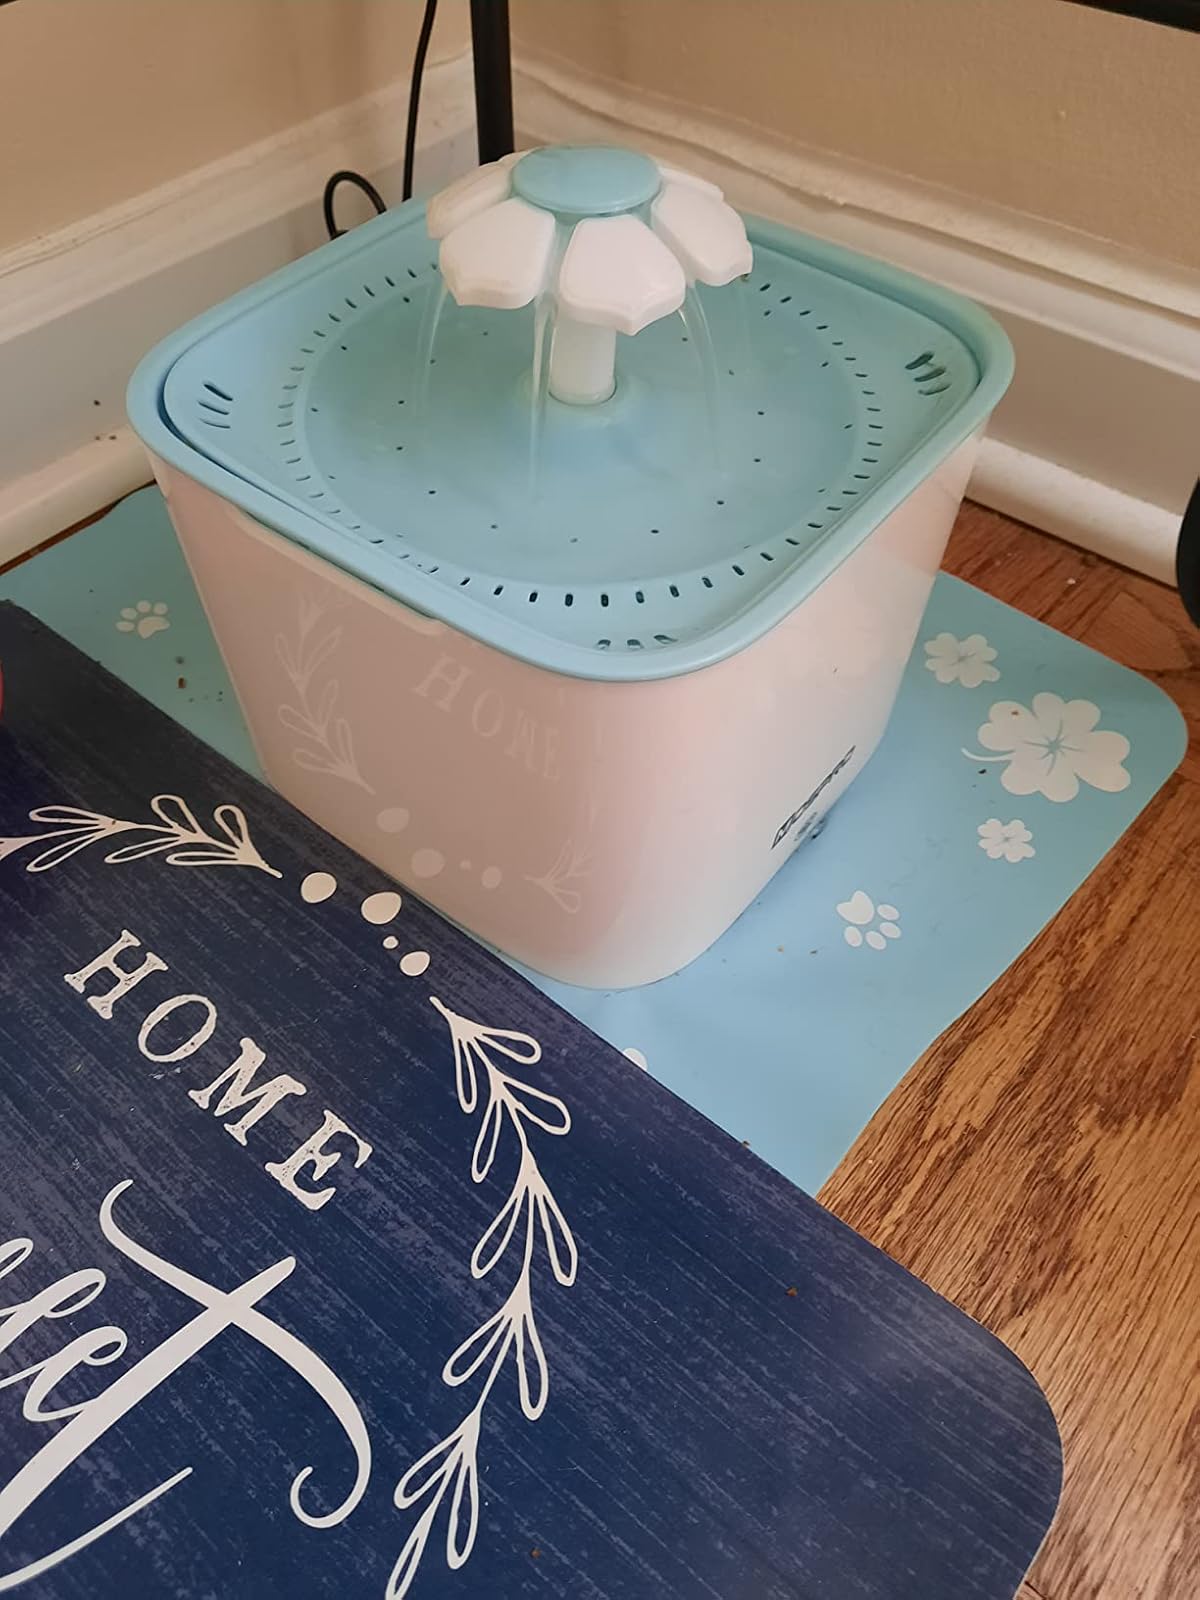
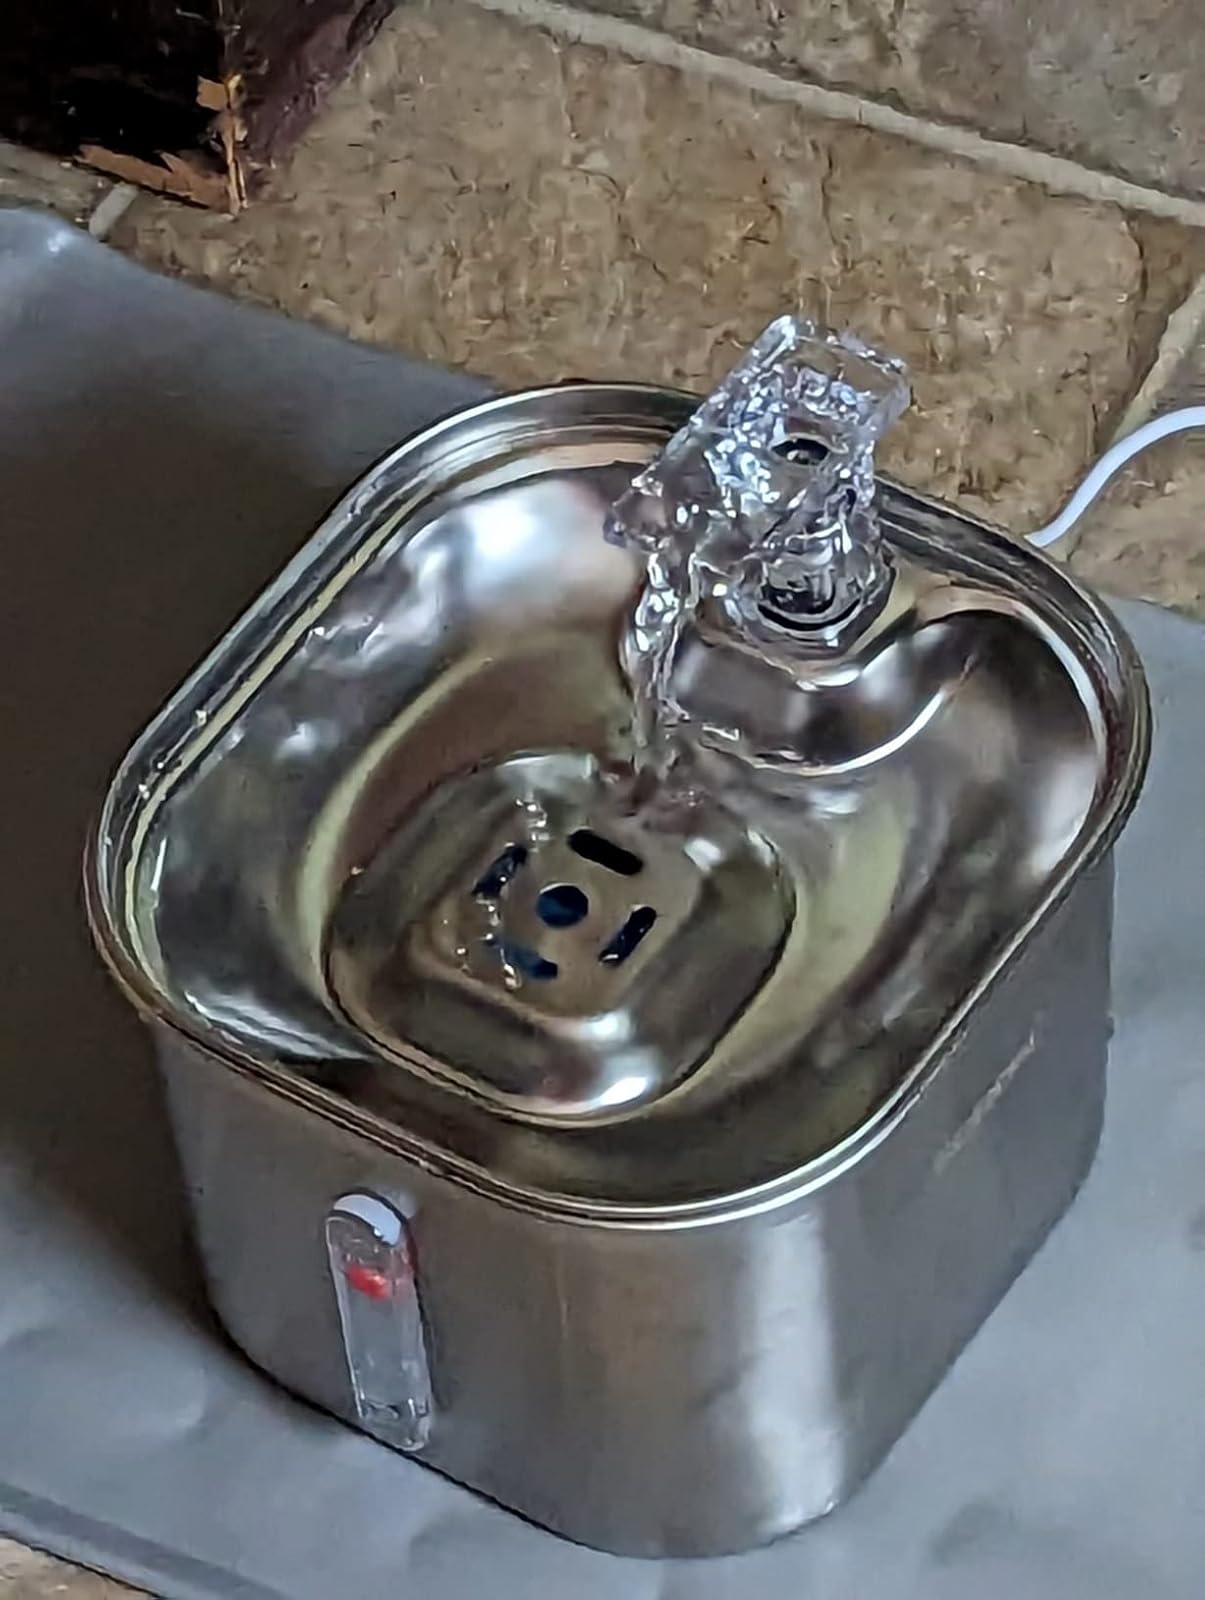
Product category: items_bowl
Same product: no